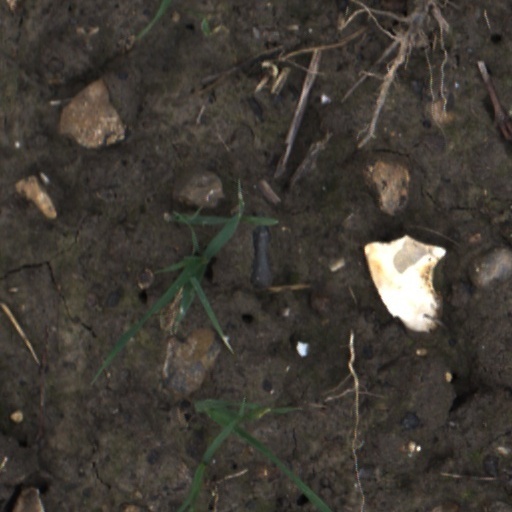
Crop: wheat